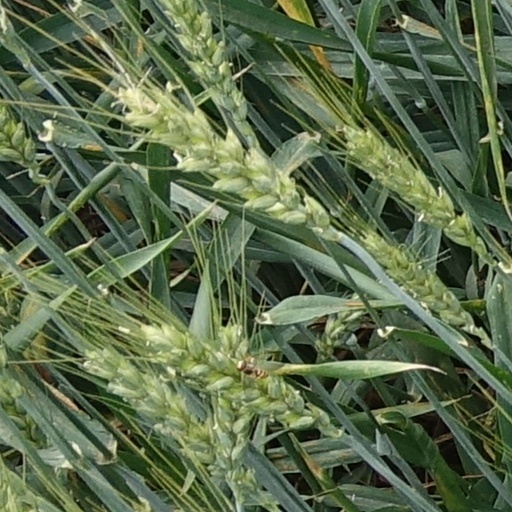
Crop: wheat